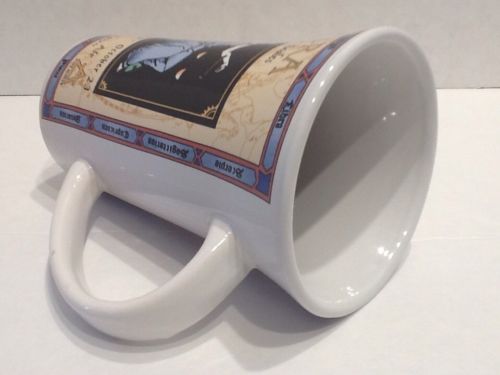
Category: mug